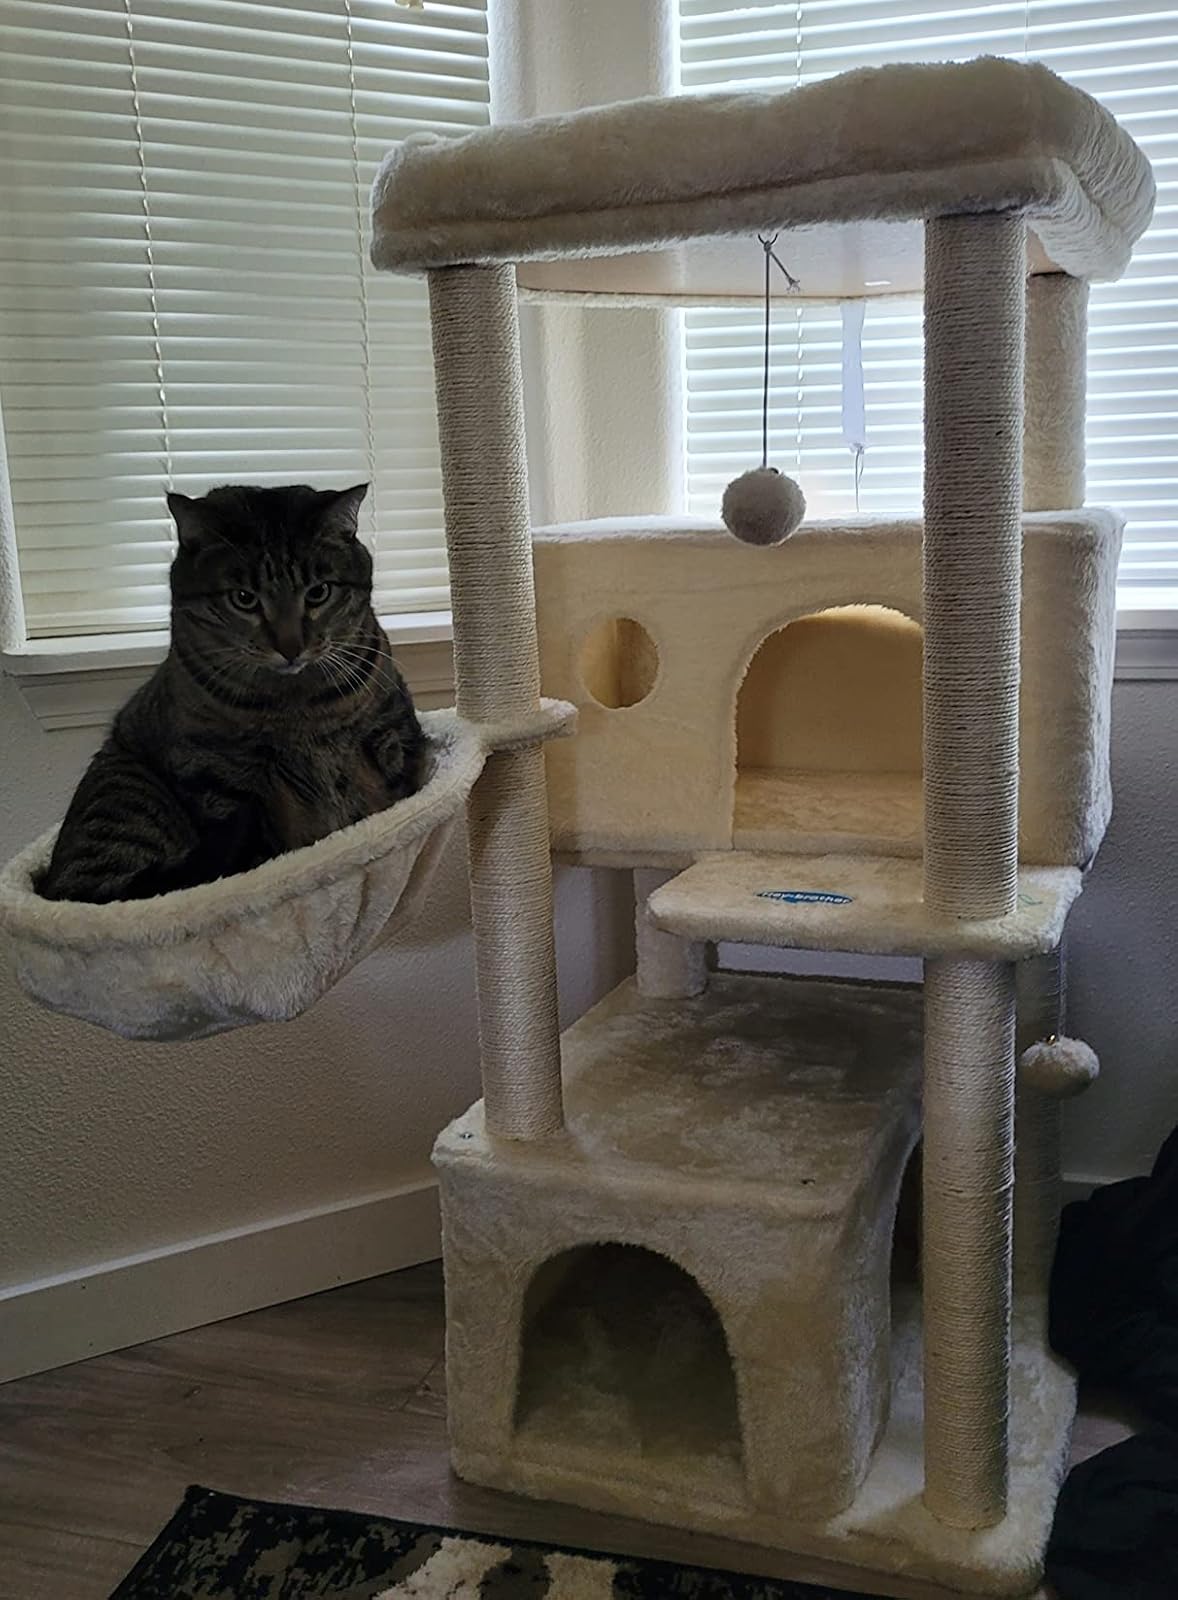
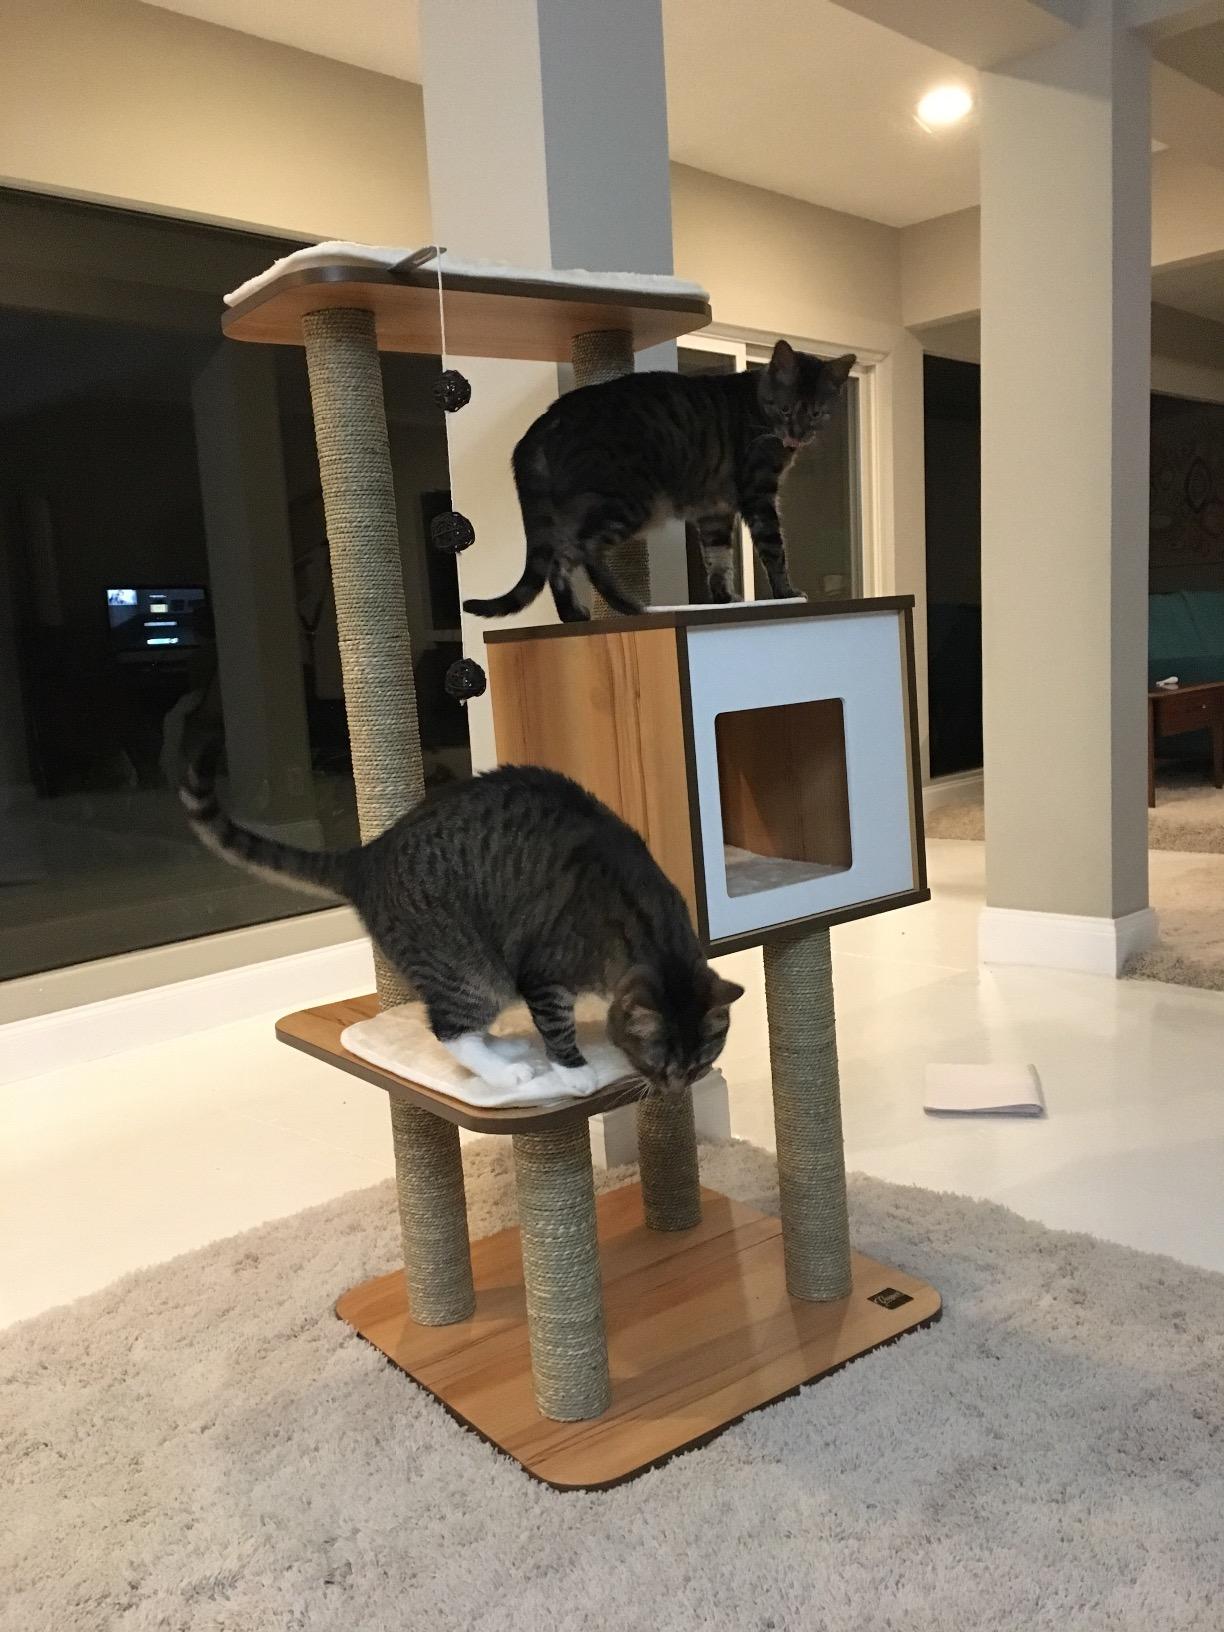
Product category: items_cat tree
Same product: no